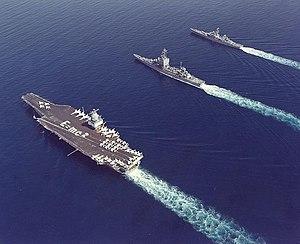
Le 24 mai 1964, les croiseurs USS Long Beach, USS Bainbridge, et le porte-avions USS Enterprise de l'United States Navy se sont regroupés pour former le premier groupe aéronaval à propulsion nucléaire navale, afin de participer à l’opération Sea Orbit.